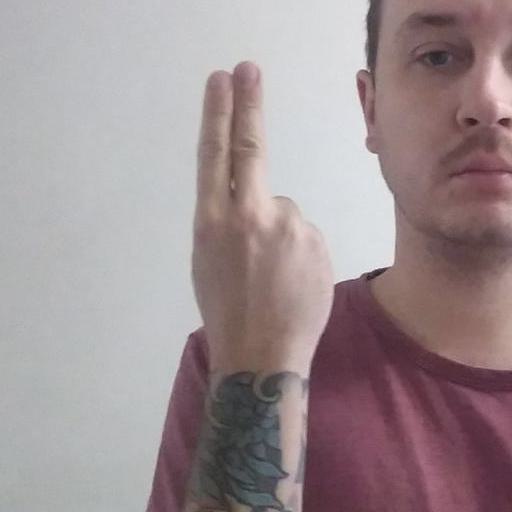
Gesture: two_up_inverted